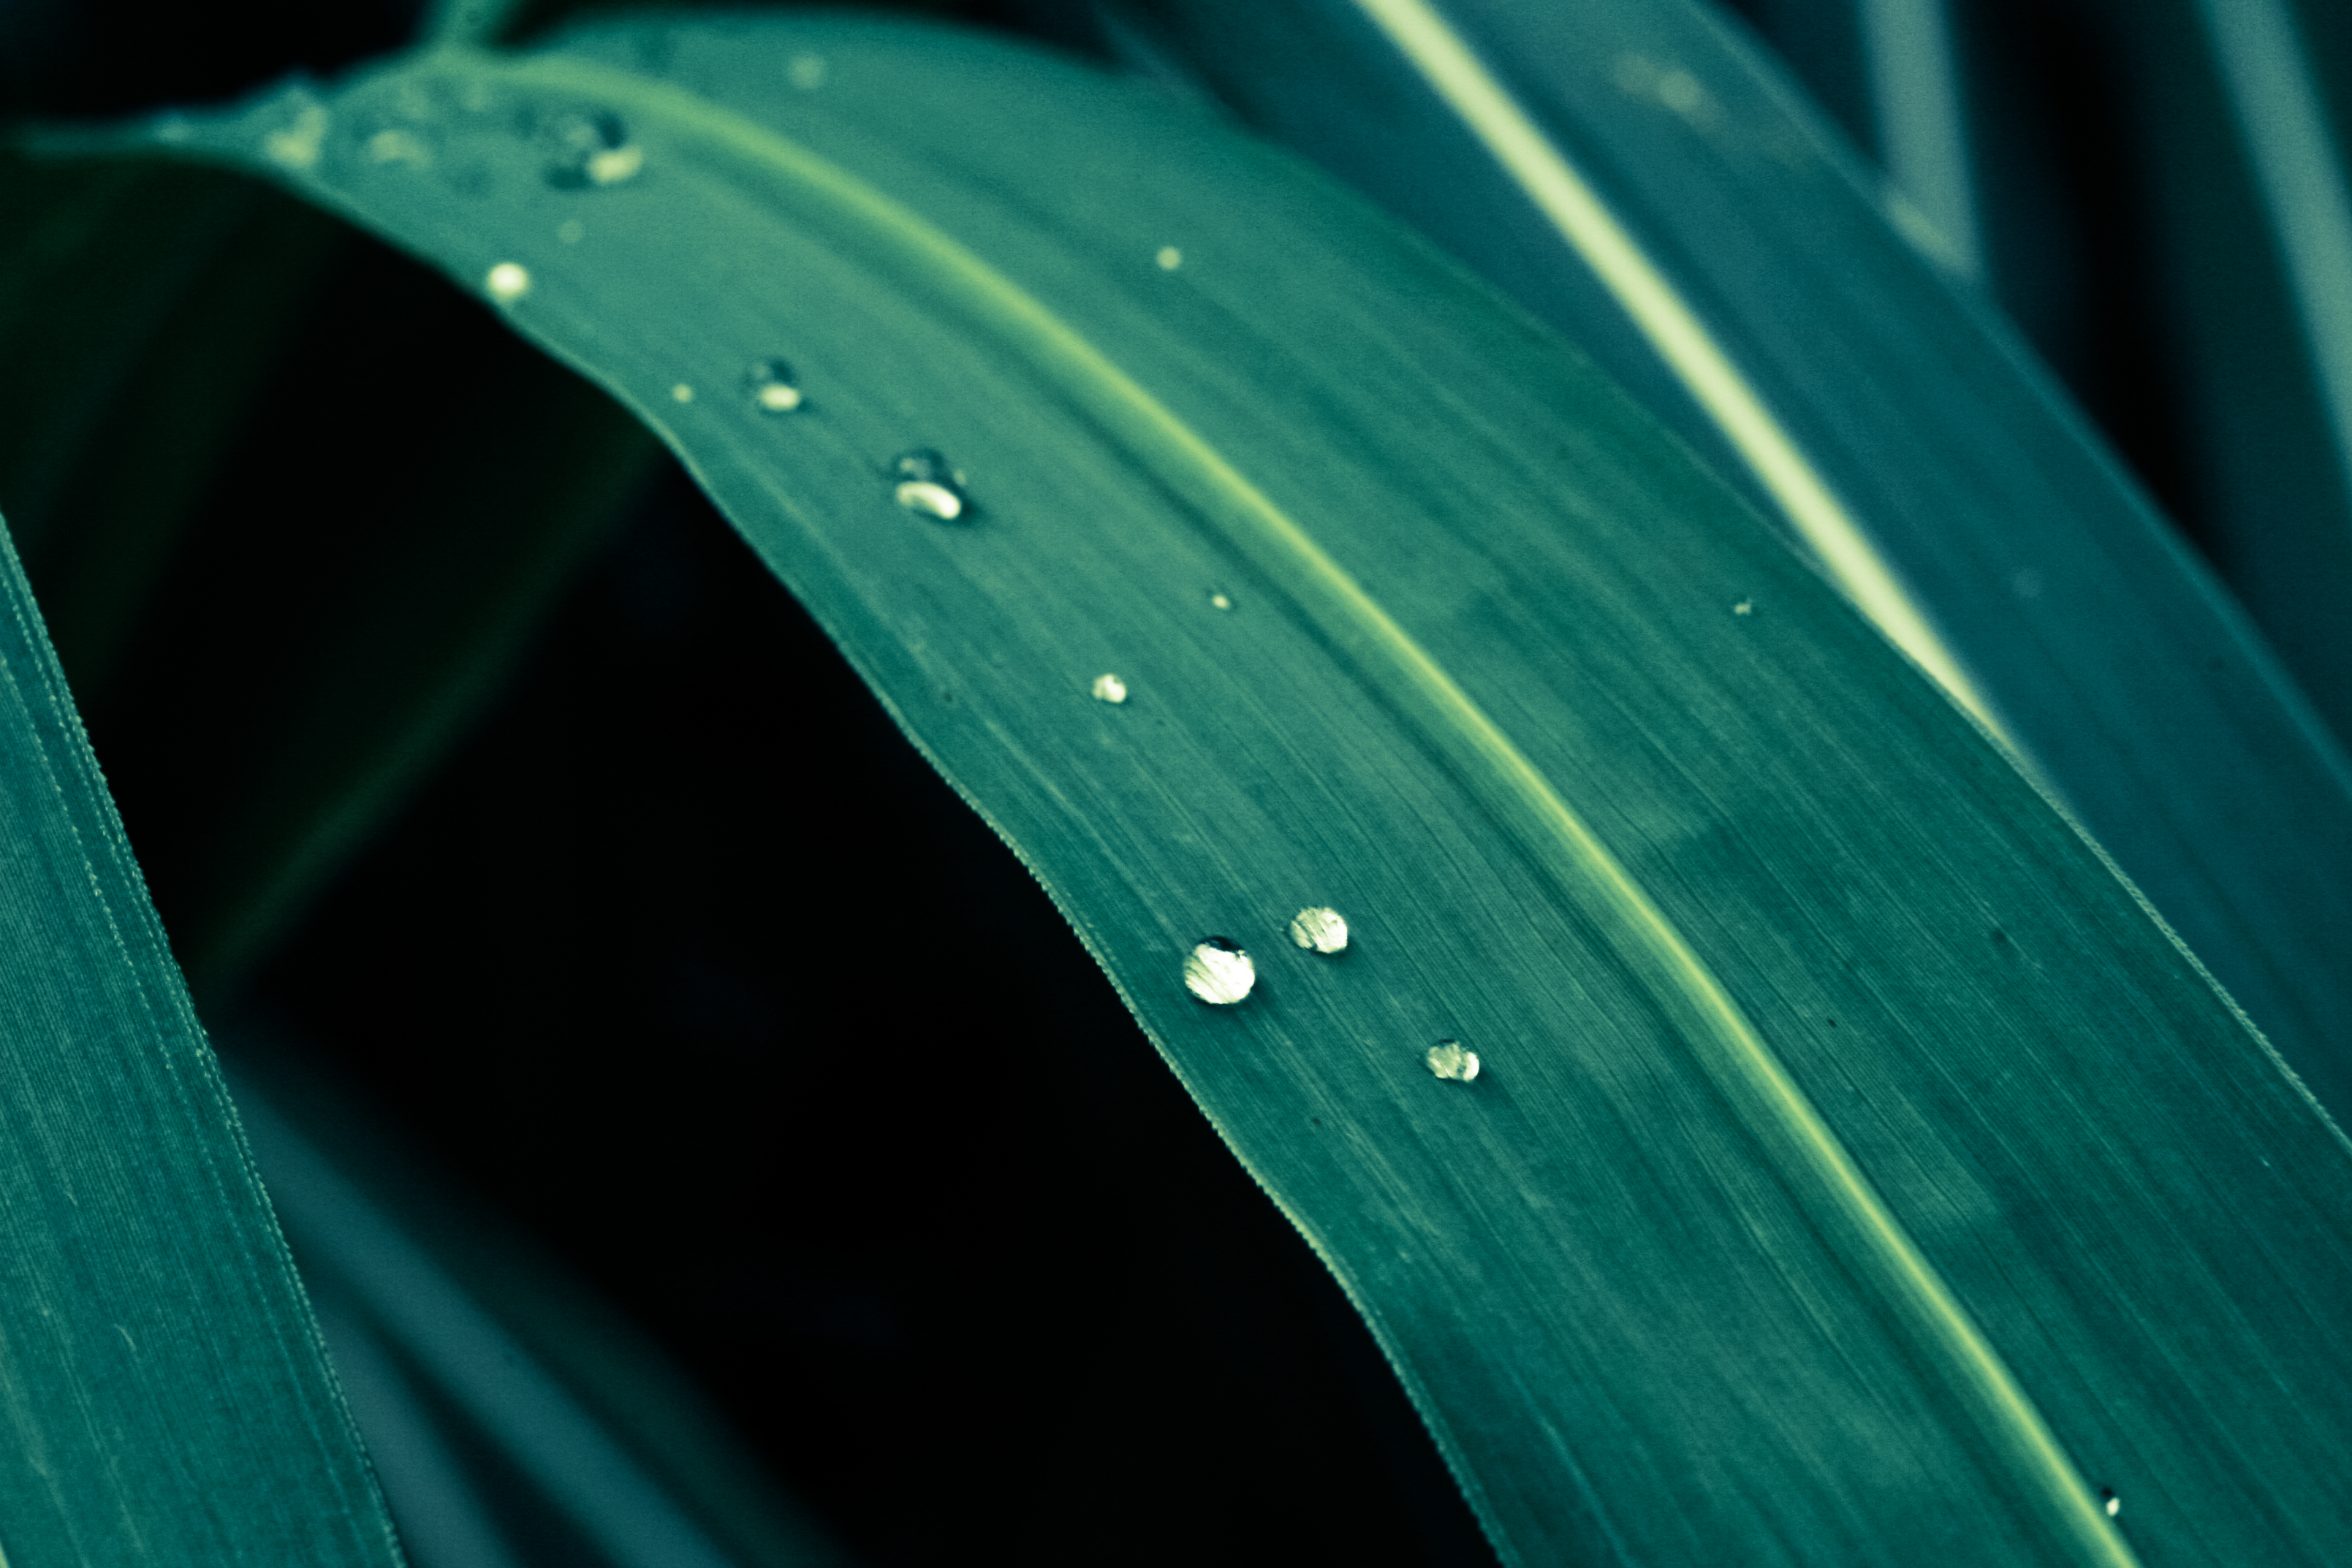
water, drop, dew, leaf, wave, flower, line, green, reflection, color, blue, close up, waterdrops, moisture, macro photography, atmosphere of earth, plant stem